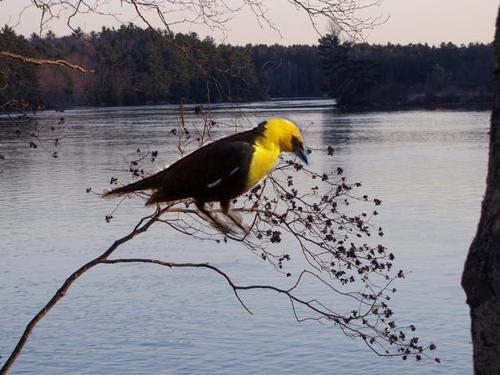
Bird species: Yellow_headed_Blackbird
Bird type: landbird
Background: water